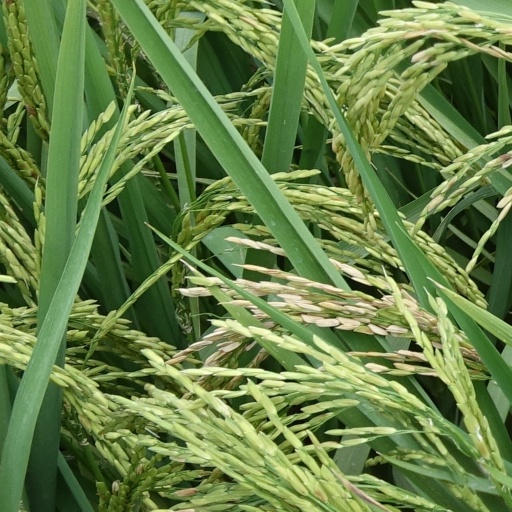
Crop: rice